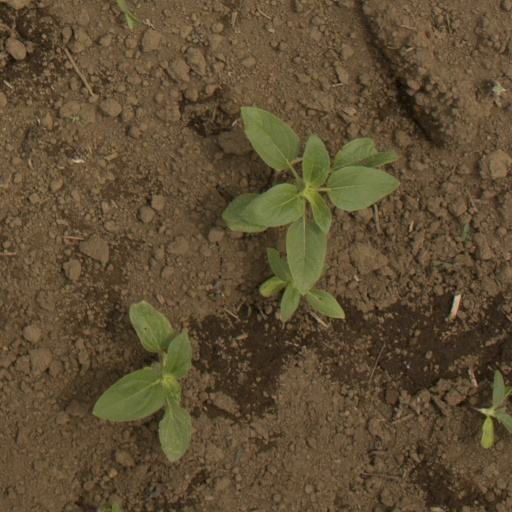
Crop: Jerusalem artichoke